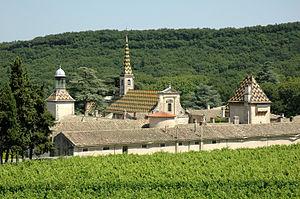
Chartreuse de Valbonne
La chartreuse de Valbonne est un ancien monastère de l'ordre des Chartreux, sur la commune de Saint-Paulet-de-Caisson, dans le département du Gard et la région Occitanie.